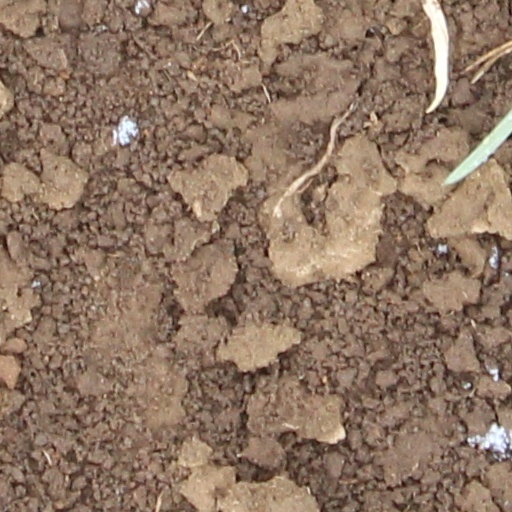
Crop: wheat